Hargraves Mill No. 1

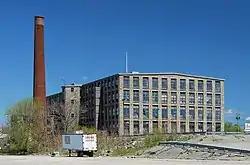

Hargraves Mill No. 1 is an historic textile mill on Quarry Street in Fall River, Massachusetts.